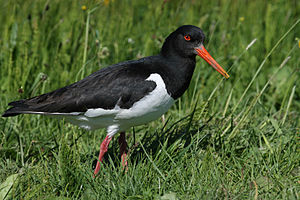
Vadefugle
Vadefugle er en gruppe af mågevadefugle, som består af fugle, der oftest søger deres føde ved kysterne eller andre vådområder. Mange vadefugle har lange ben og lange næb. De blev tidligere samlet i en enkelt underorden af mågevadefuglene kaldet Charadrii, men nyere undersøgelser har betydet, at de nu deles op i flere grupper.